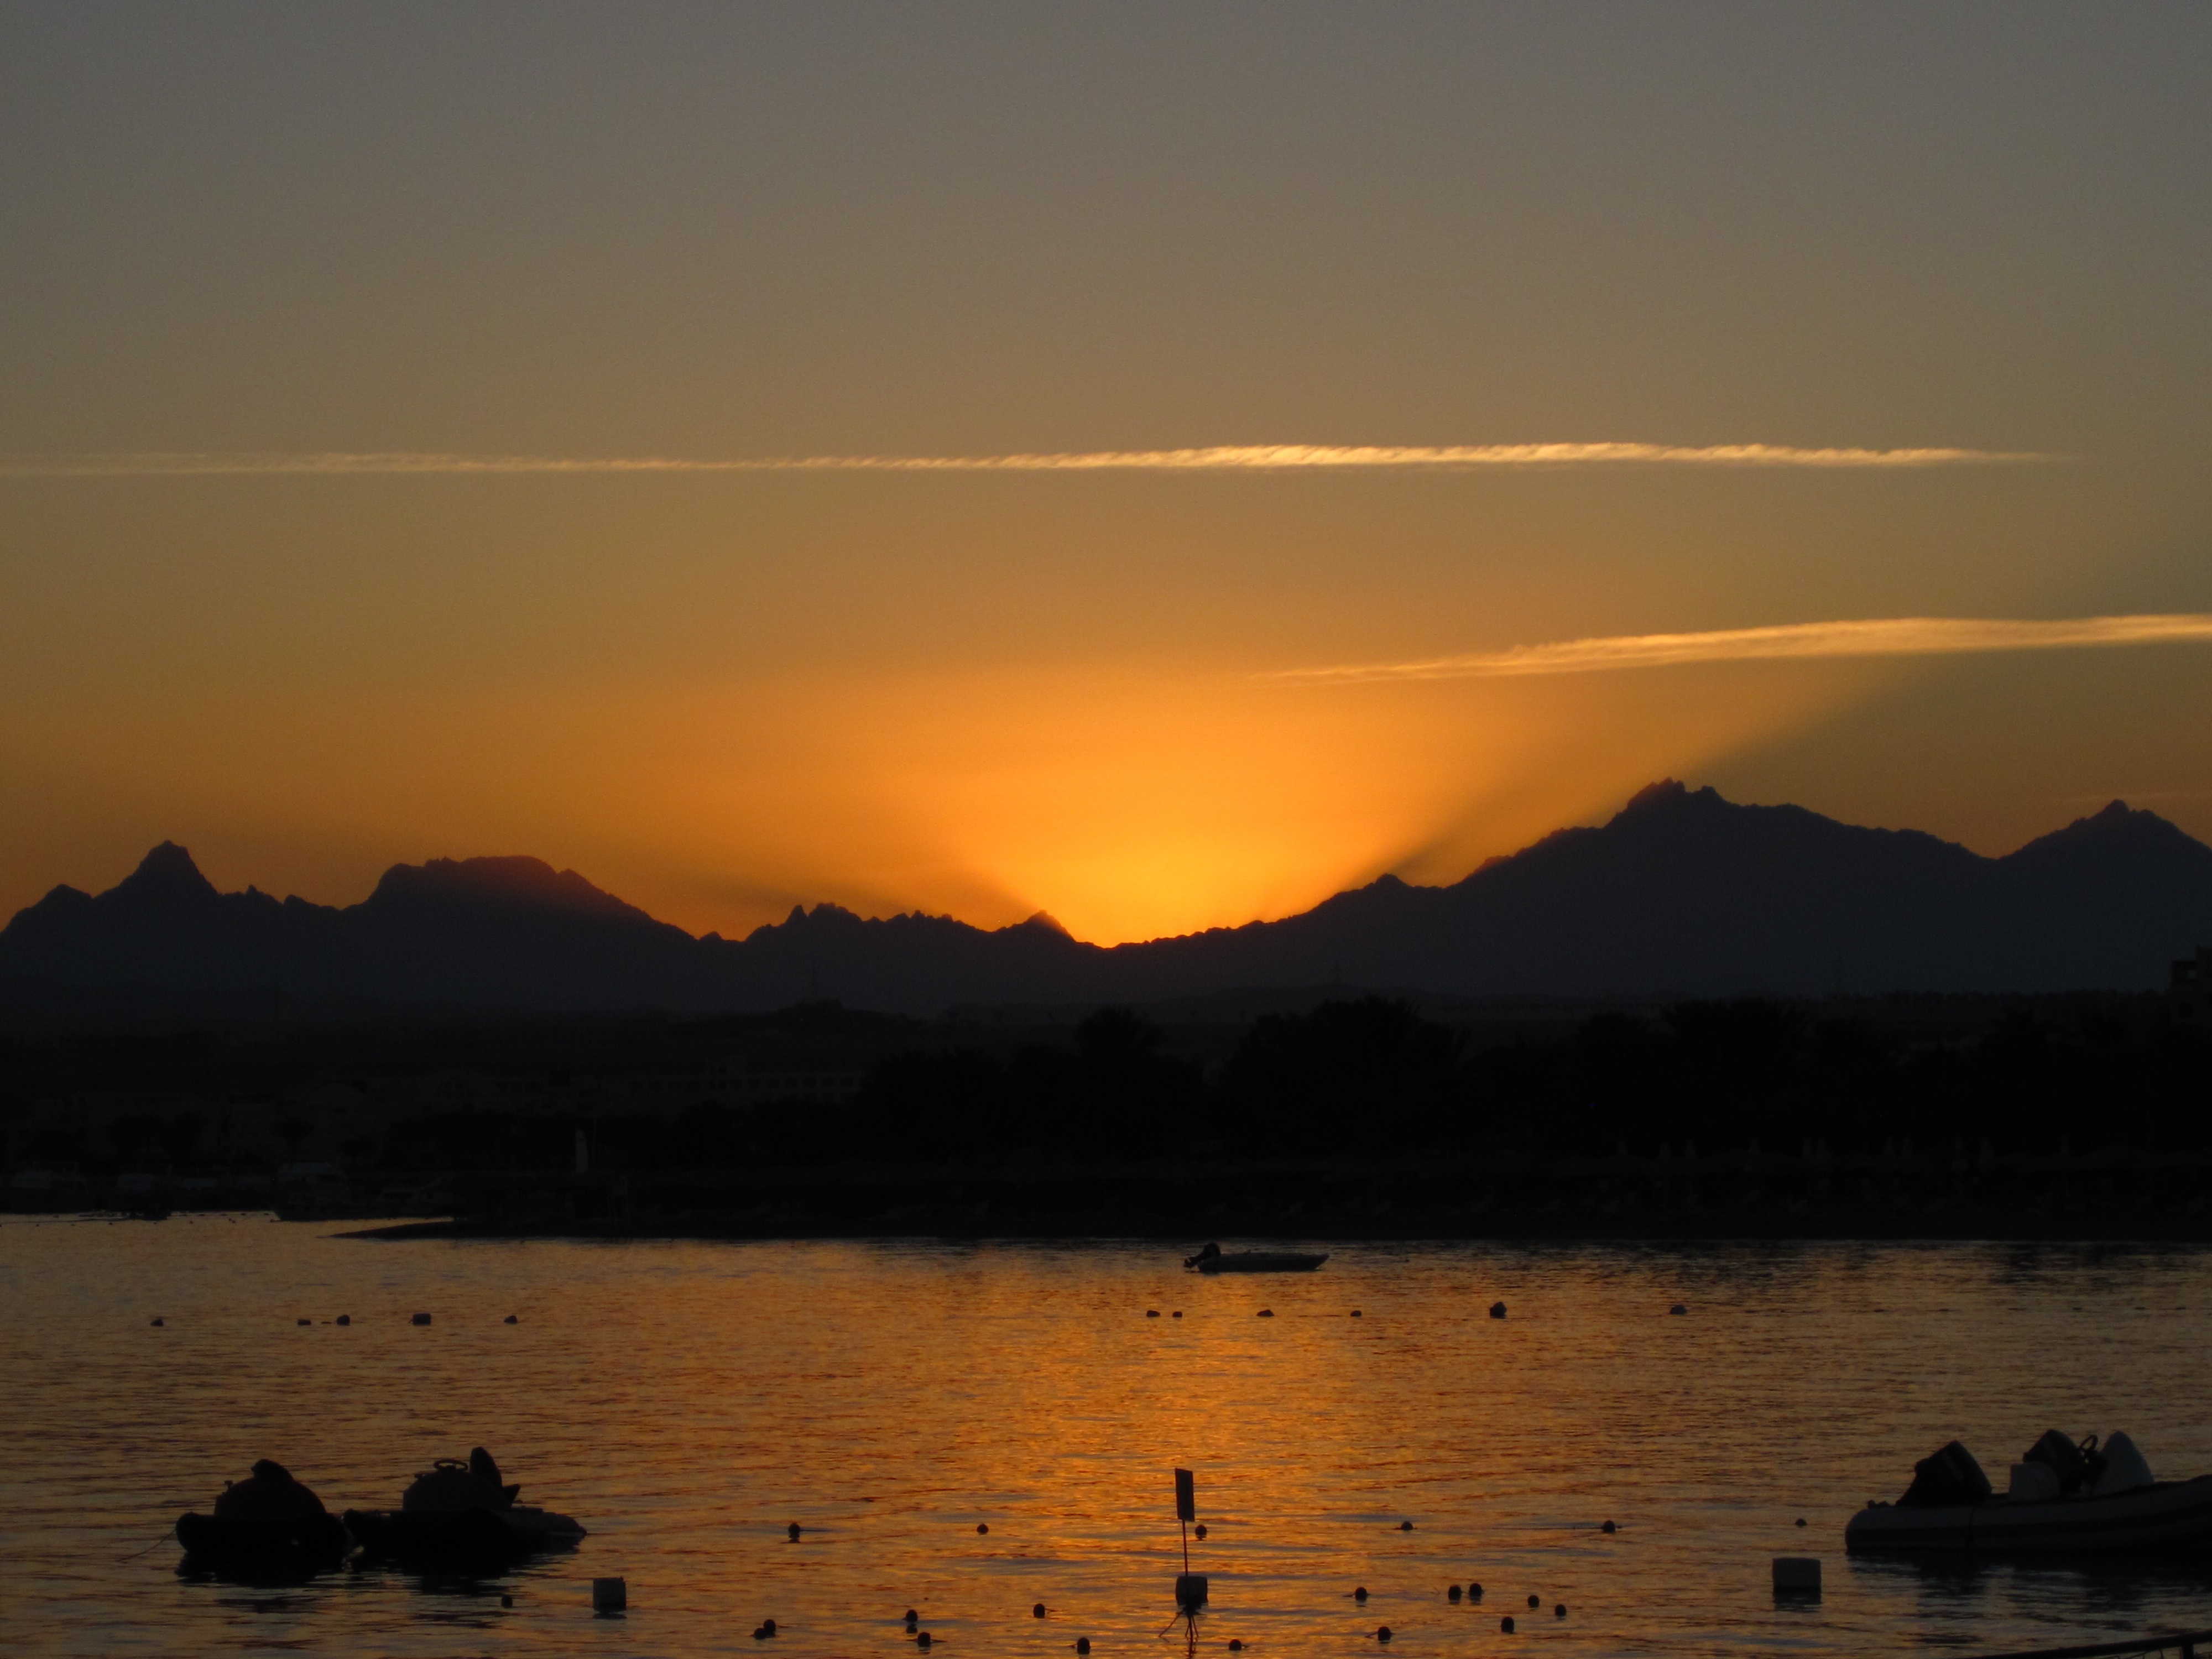
beach, landscape, sea, coast, horizon, mountain, cloud, sky, sun, sunrise, sunset, morning, lake, dawn, river, summer, dusk, evening, reflection, journey, bay, egypt, south, loch, afterglow, atmospheric phenomenon, red sky at morning